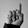
ASL letter: D